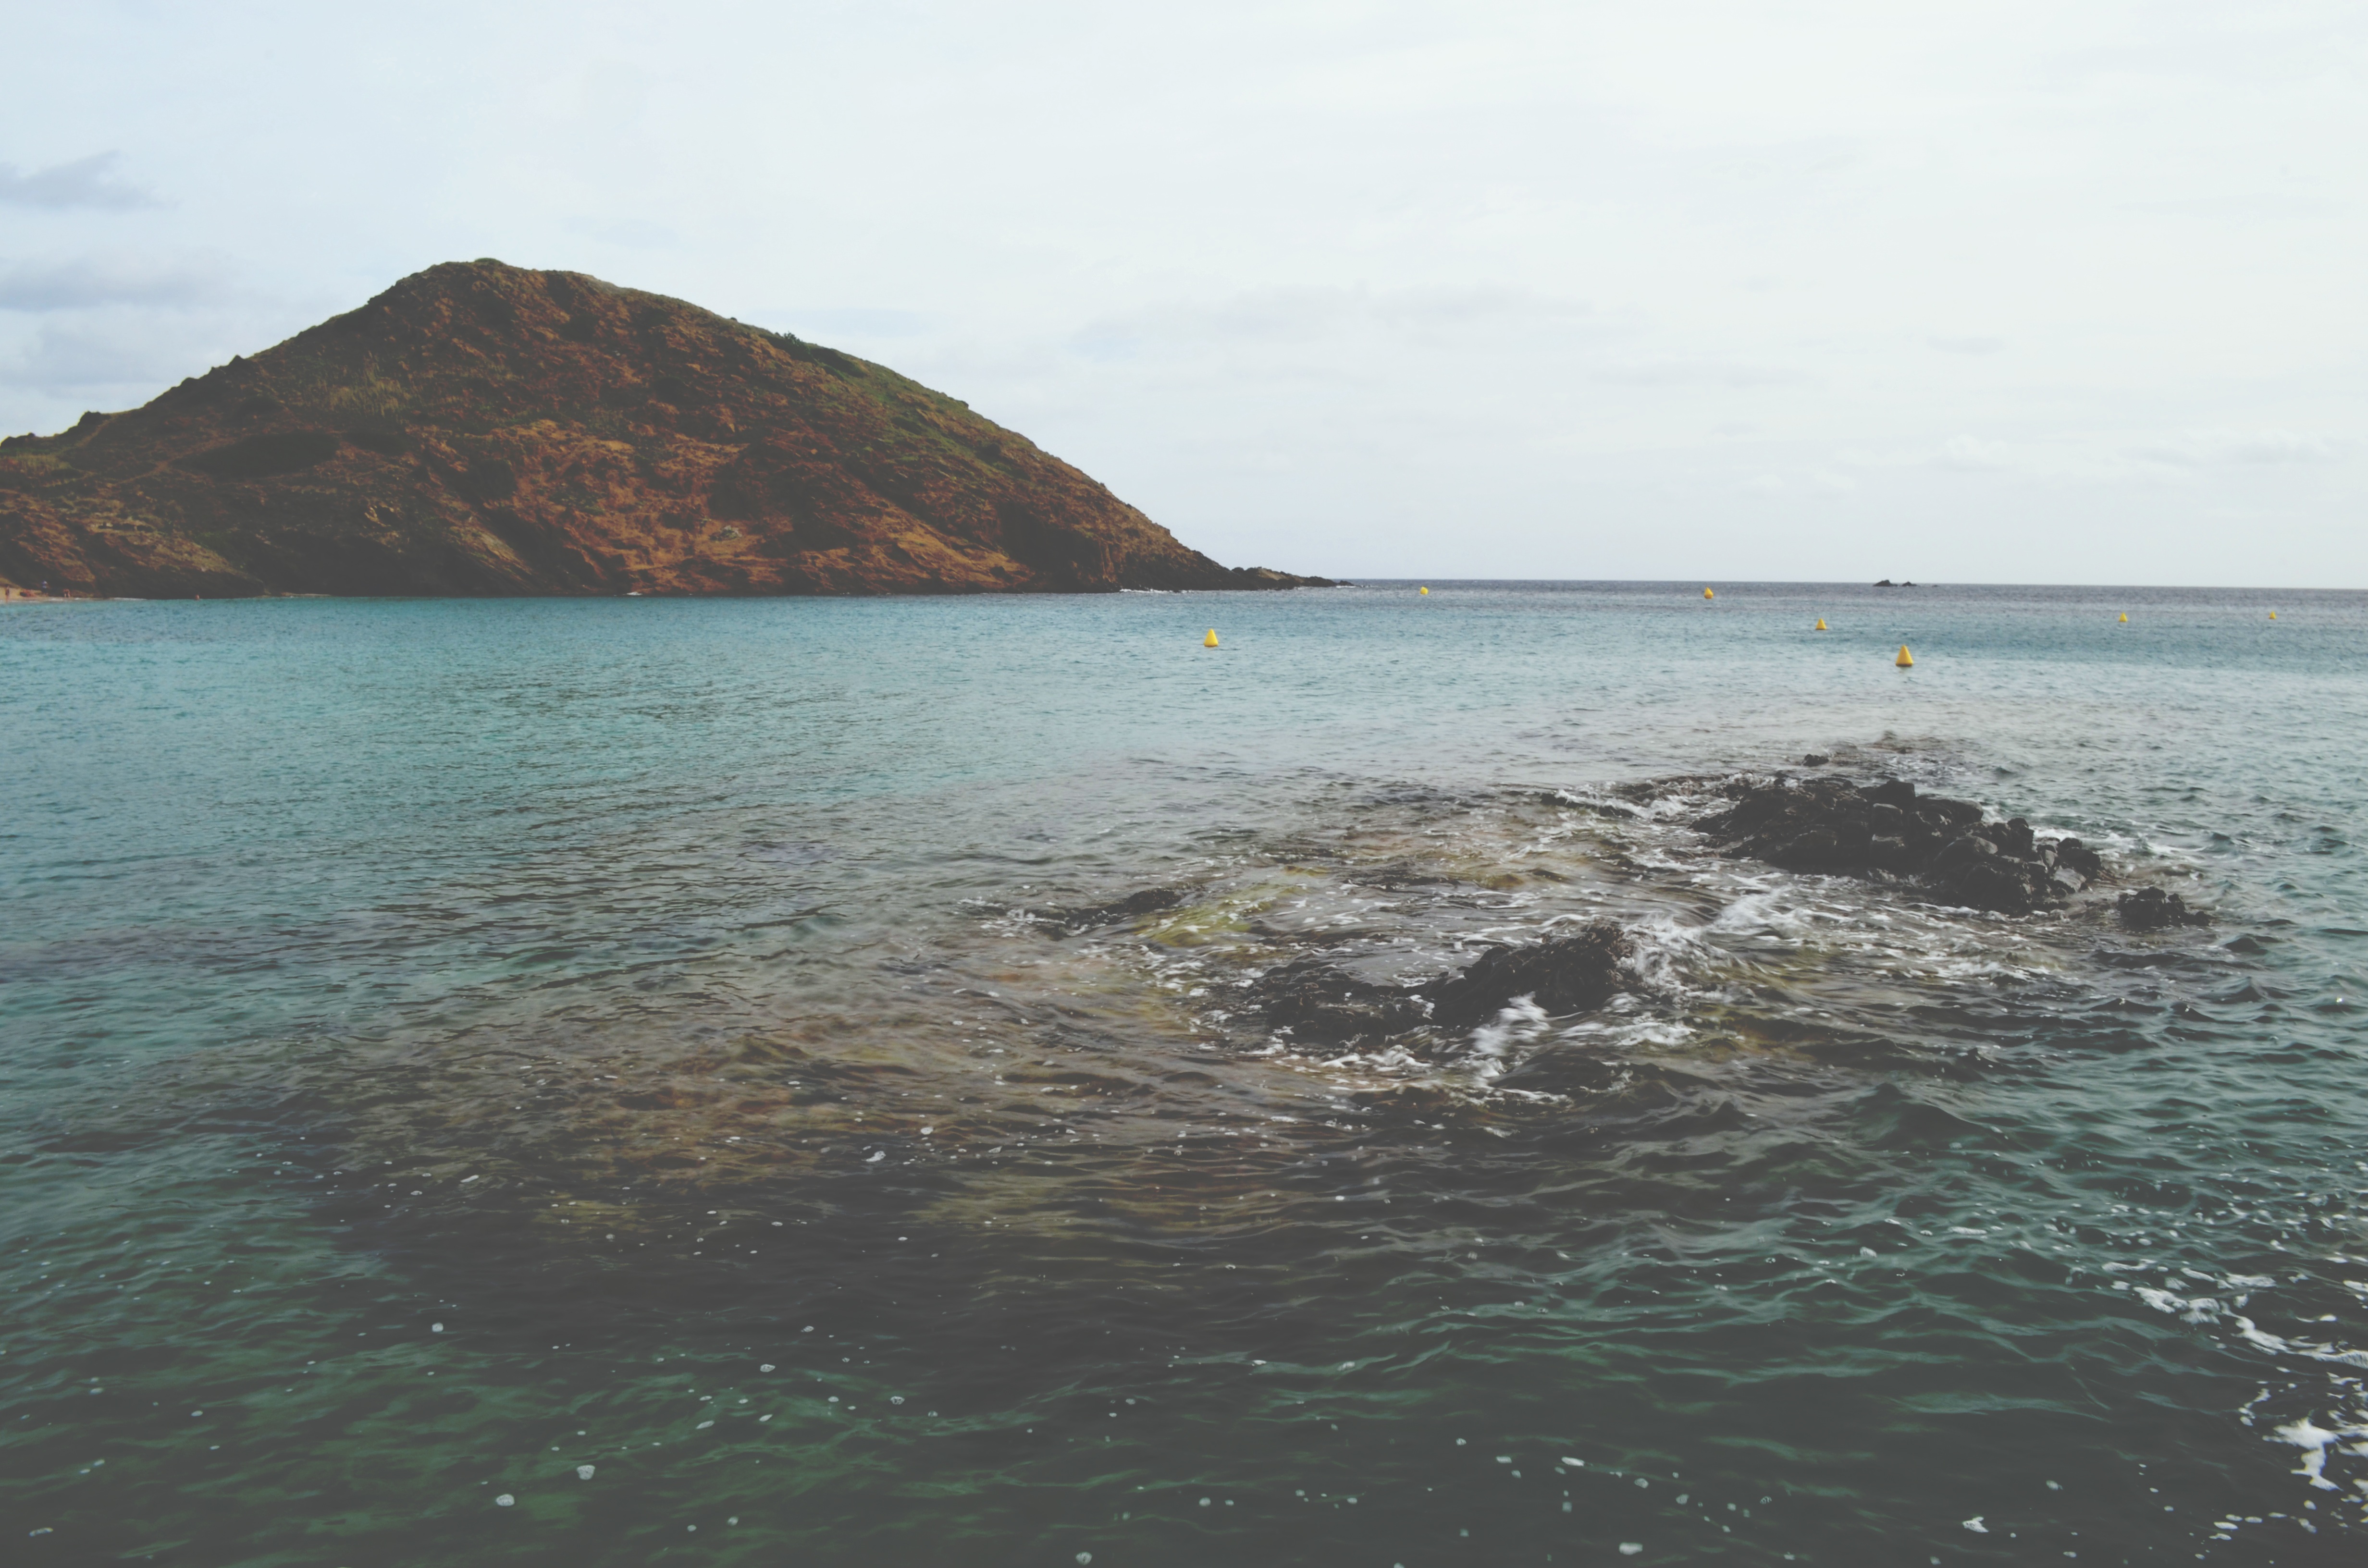
beach, sea, coast, ocean, horizon, shore, wave, cliff, cove, bay, island, terrain, body of water, cape, islet, wind wave